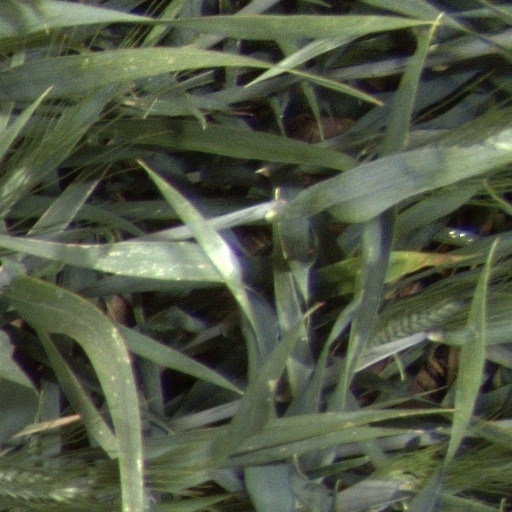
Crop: wheat